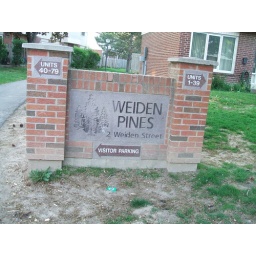
The main sign in the town house complex at 2 weiden St. St. Catharines